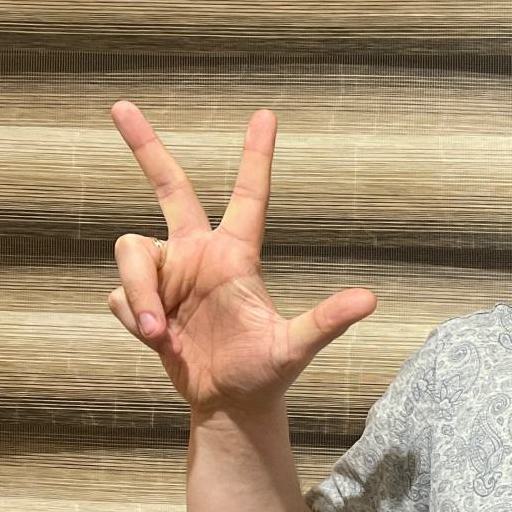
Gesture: three2